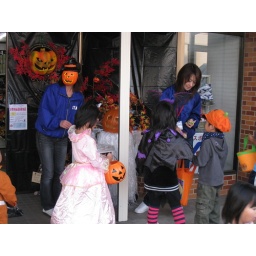
hhalloween in misawa on white pole road